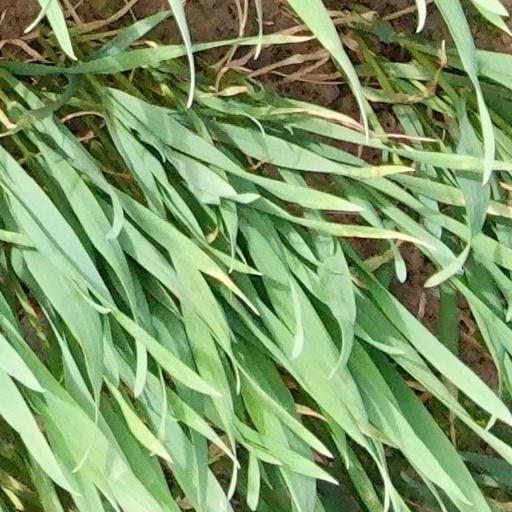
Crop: wheat